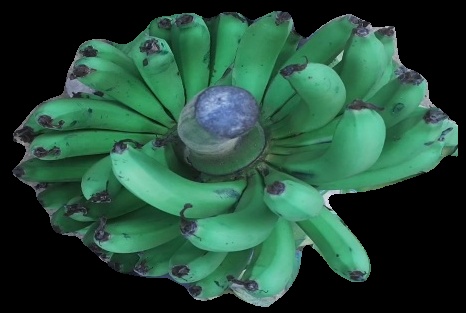
Variety: pachbale
Grade: grade2